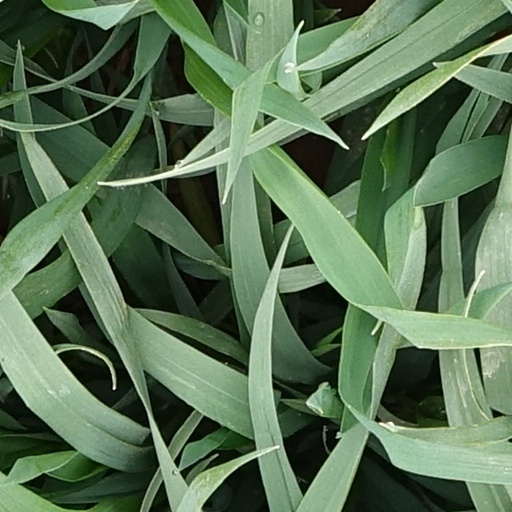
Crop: wheat